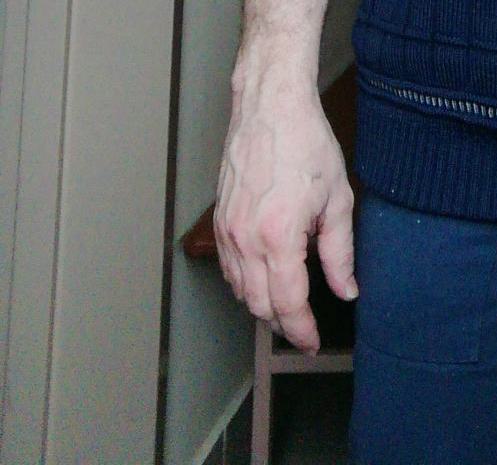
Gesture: no_gesture